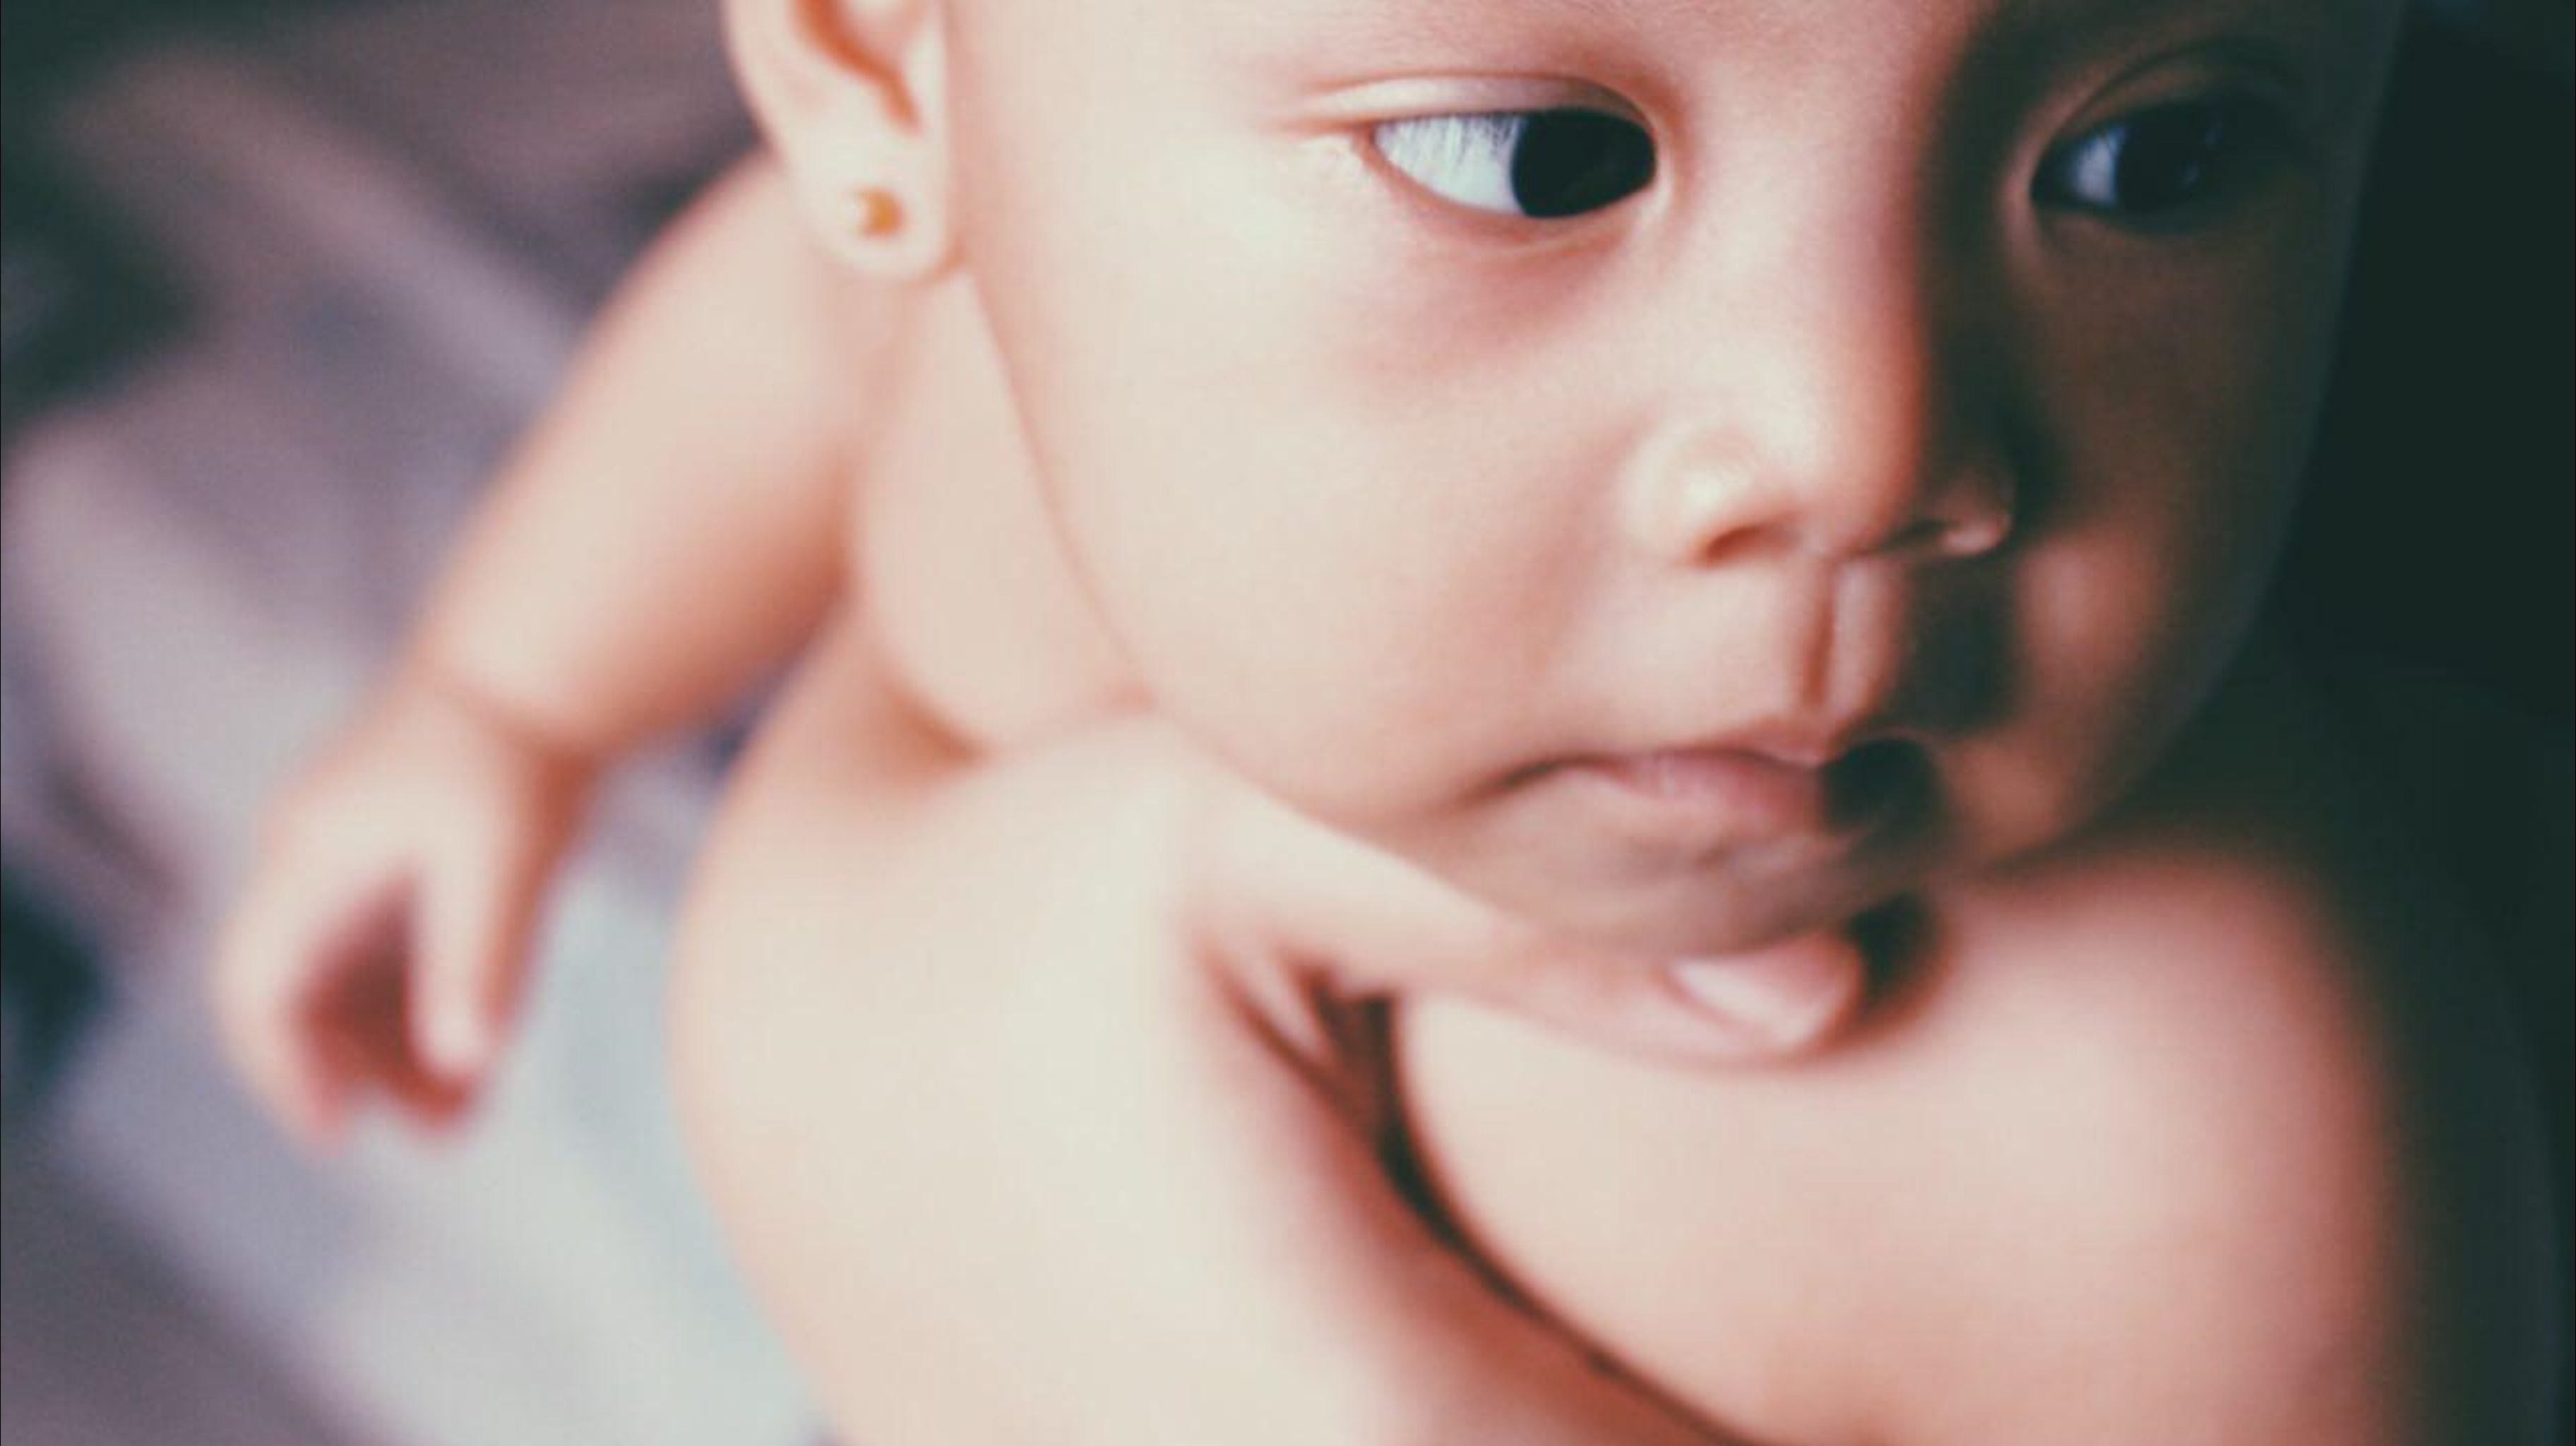
hand, person, girl, woman, photography, portrait, model, finger, red, child, ear, facial expression, lip, smile, mouth, close up, face, nose, infant, toddler, eye, head, skin, beauty, organ, emotion, sense, portrait photography